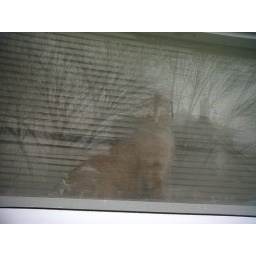
my neighbors cat in the window